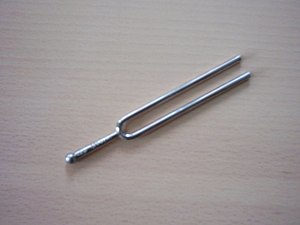
Guitarstemning / Stemmegaffel
En stemmegaffel
Guitarstemning betyder at stemme en guitar.